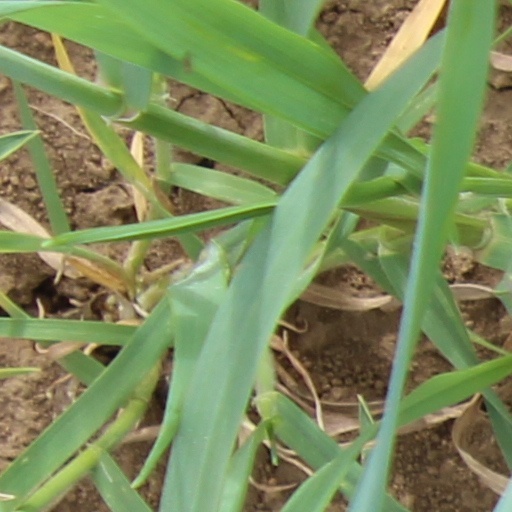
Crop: wheat